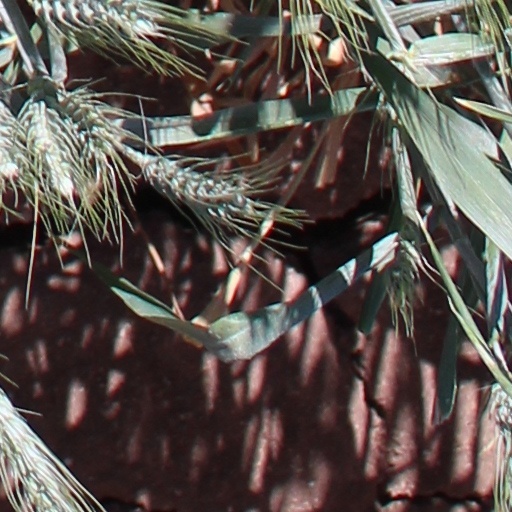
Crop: wheat